Théâtre Lyrique

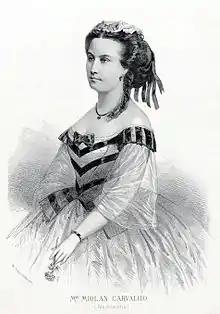
Caroline Carvalho as Fanchonnette

Léon Carvalho had had little or no experience as a theatre director when he took on the position at the Théâtre Lyrique, yet he proved to be the most successful in the company's history. His counterpart at the Opéra-Comique, Nestor Roqueplan, was later to say: "I admit my weakness for this indomitable and inventive director, who has done more for the spreading of great music than all the other lyric theatres in Paris put together." Carvalho was greatly aided in his success by the presence of his wife Caroline Miolan-Carvalho, who became the leading soprano and the company's greatest box office attraction, but Léon Carvalho also engaged other important singers who were already, or would become, major stars, including Delphine Ugalde, Marie Sax, Pauline Viardot, and Christine Nilsson.